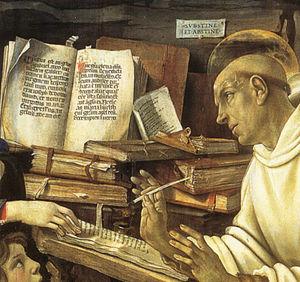
Sustine et abstine est la maxime des stoïciens qui signifie littéralement « Supporte et abstiens-toi ». Elle est attribuée à Épictète mais rapportée par son élève Arrien.
L'Apparition de la Vierge à saint Bernard est une peinture religieuse de Filippino Lippi, datant de 1486, de l'église de la Badia Fiorentina de Florence.